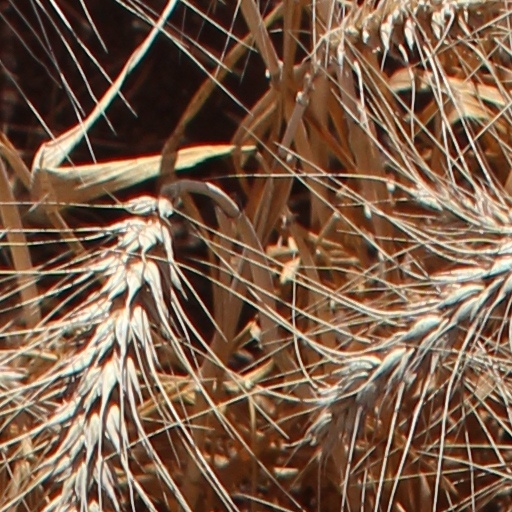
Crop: wheat